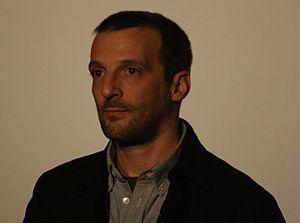
Mathieu Kassovitz, réalisateur français, à l'avant-première du film L'Ordre et la Morale au cinéma UGC Cité Ciné SQY à Saint Quentin en Yvelines en France. This file was uploaded with Commonist.